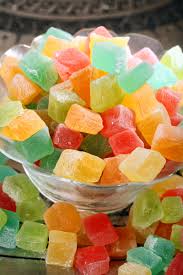
Yemek: lokum